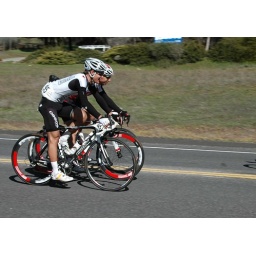
AMGEN Tour of California -- three men in black and white, red tires